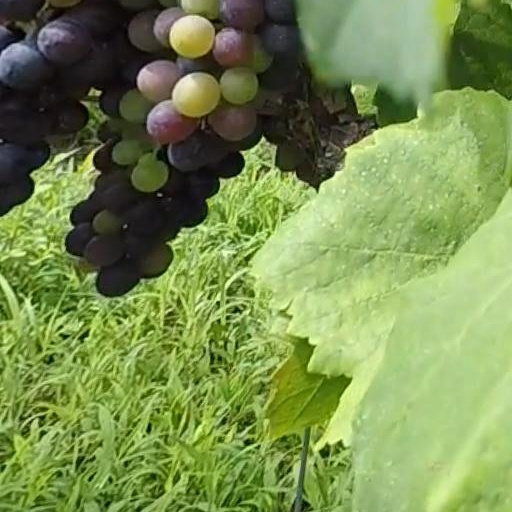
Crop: grape